Gisela Werbezirk

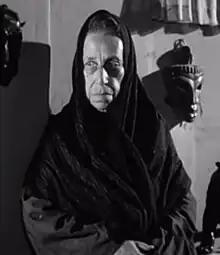
Werbezirk in "Bride of the Gorilla" (1951)

Gisela Werbezirk (also spelled "Werbisek", 8 April 1875 – 15 April 1956) was an Austrian-Hungarian actress. For most of her career, she performed across theaters in Europe, notably in Vienna and Berlin, and at one time was compared to stage actress Marie Dressler. Upon the invasion of Austria shortly before the onset of World War II, she emigrated with her family to America as a Jewish refugee to escape Nazi persecution. She arrived in New York in late 1938 and performed on Broadway before later having minor roles in Hollywood films. She died in 1956 due to kidney failure.